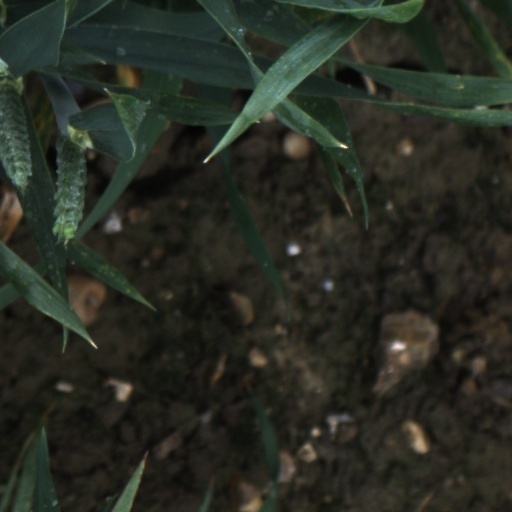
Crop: wheat